Laila Majnu (1950 film)

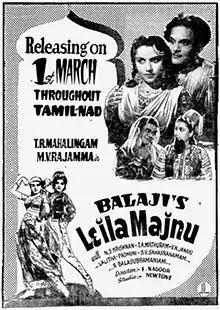
Theatrical release poster

Laila Majnu is a 1950 Indian Tamil-language historical romance film directed by F. Nagoor. Based on the Persian tale of Layla and Majnun, the film stars T. R. Mahalingam and M. V. Rajamma as the title characters. It was released on 1 March 1950, and did not do well at the box office.